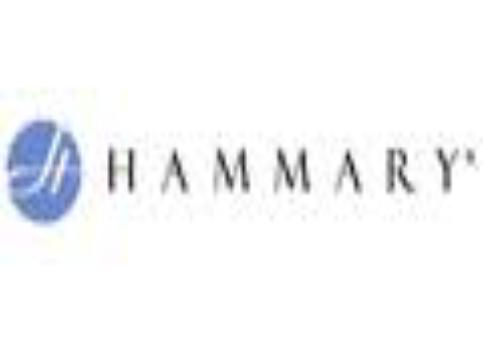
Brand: Hammary
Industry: Clothes